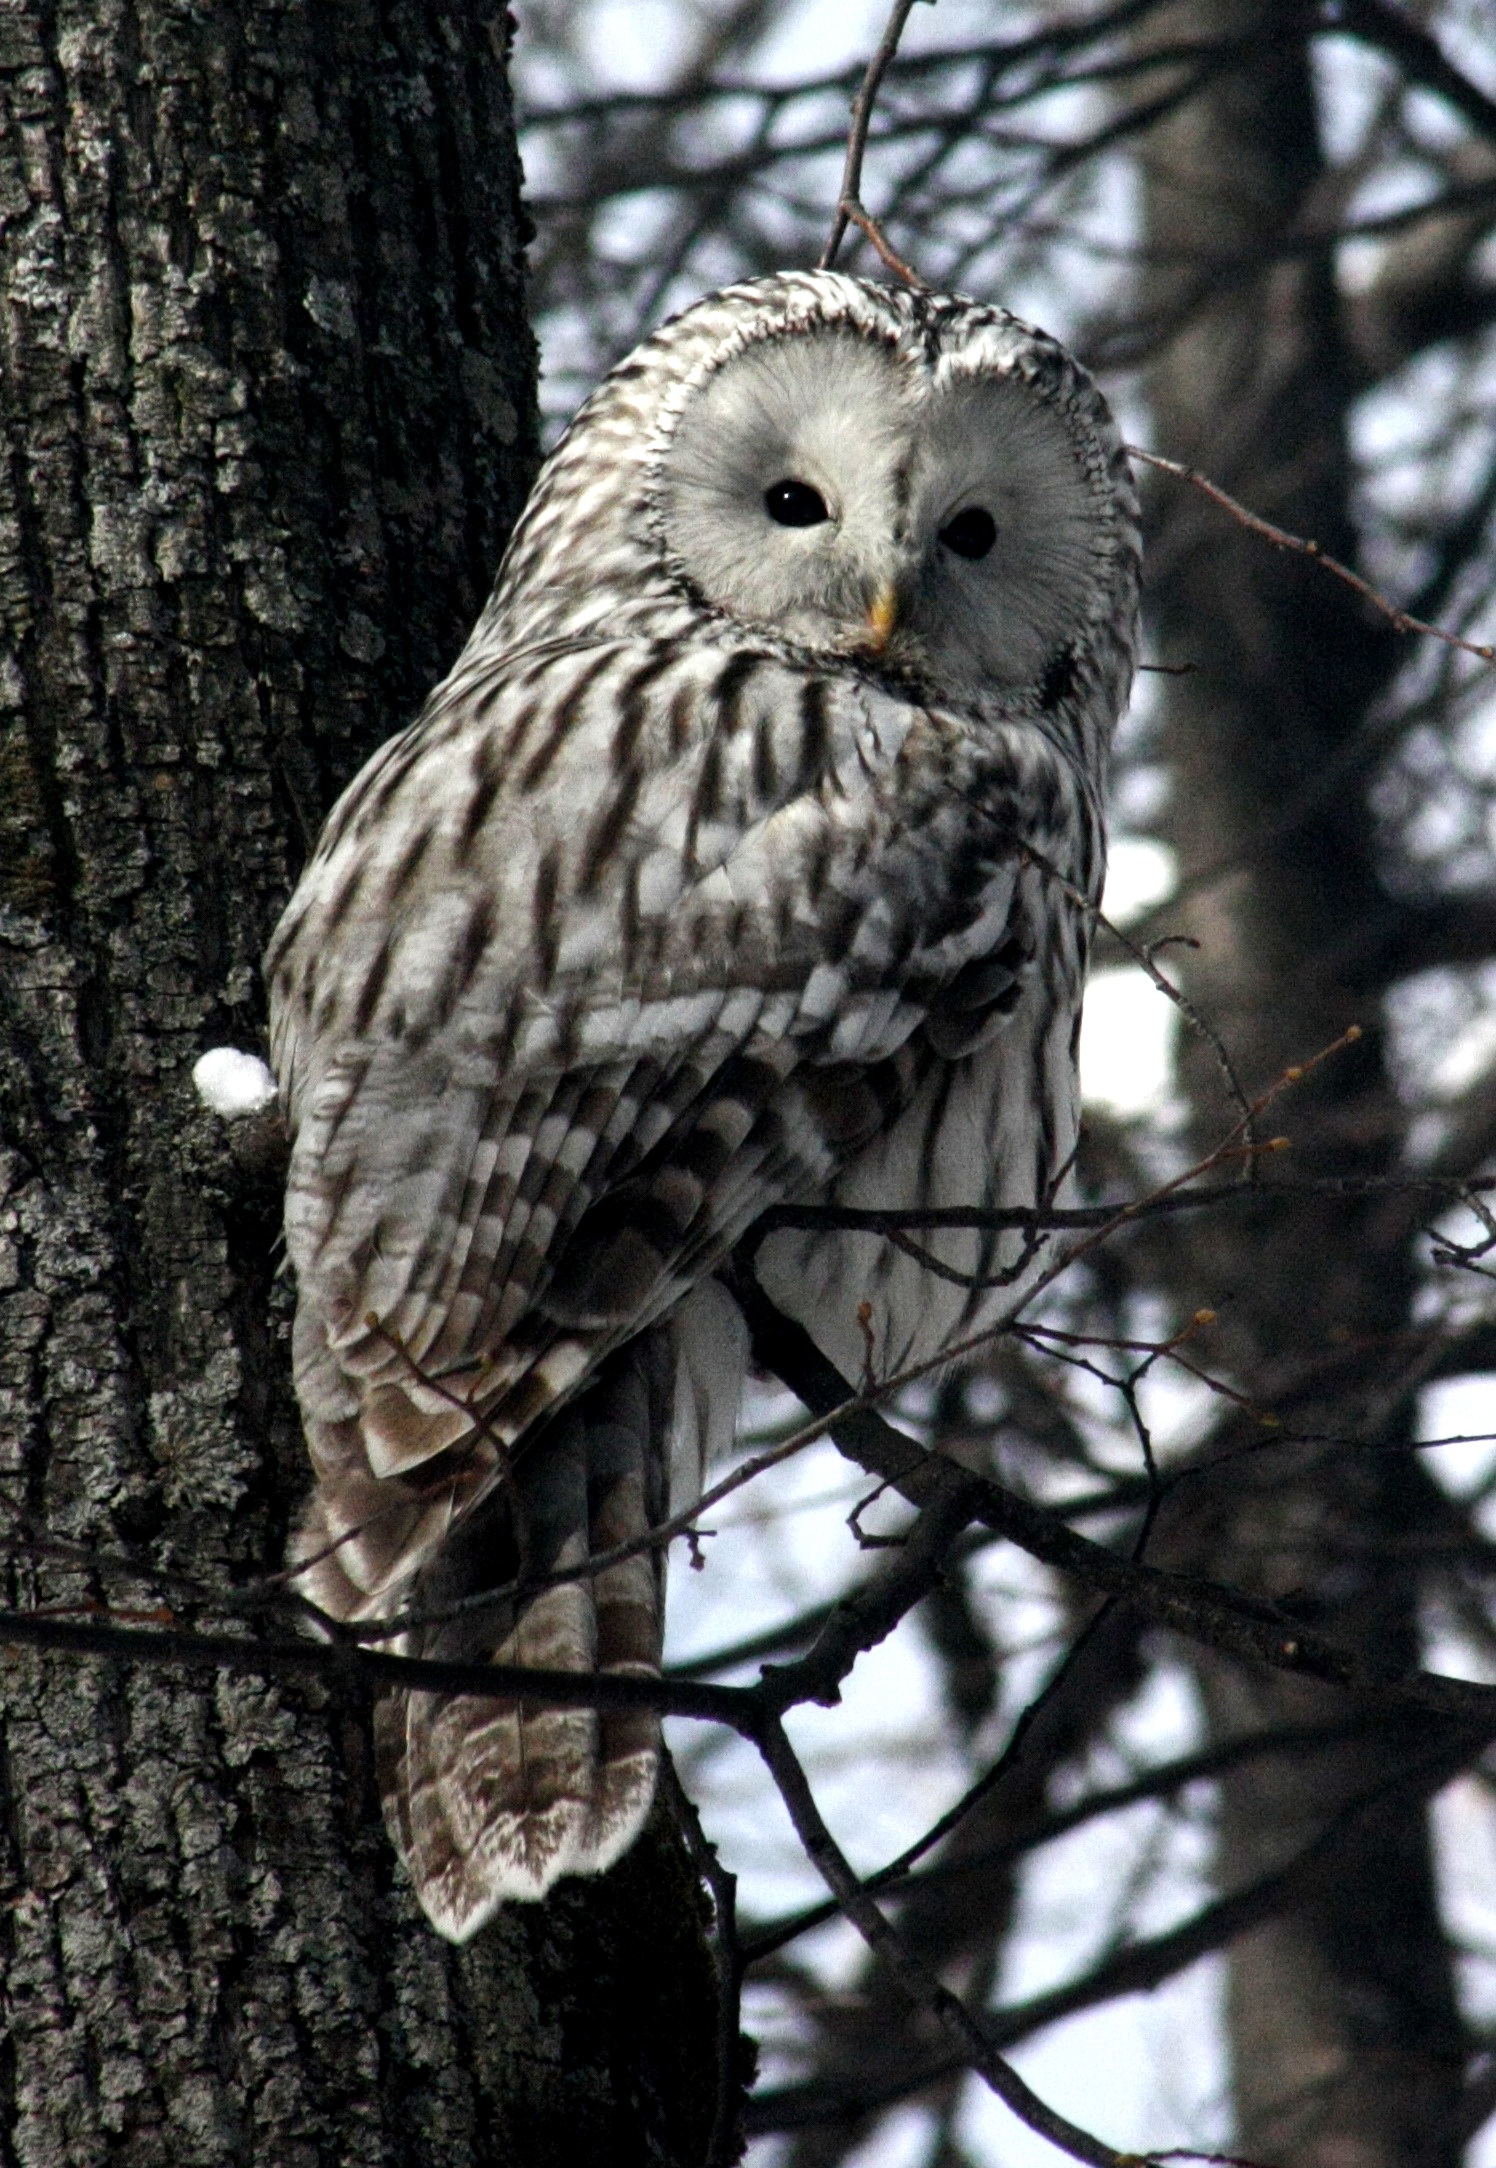
branch, bird, wing, wildlife, beak, hawk, owl, fauna, bird of prey, animals, vertebrate, kazan, great grey owl, accipitriformes